Cajetan von Textor

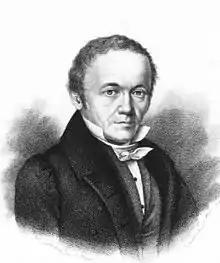

Cajetan von Textor (28 December 1782 – 7 August 1860) was a German surgeon born in the Ebersberg district of Upper Bavaria.